Marie of France, Countess of Champagne

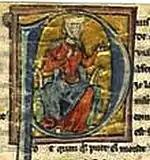

Marie was a patron of literature and her court became a sphere of influence on authors and poets such as Andreas Capellanus, who served in her court and referred to her several times in his writing, Chrétien de Troyes, who credits her with the idea for his "Lancelot: The Knight of the Cart", the troubadours Bertran de Born and Bernart de Ventadorn, Gautier d'Arras and Conon de Bétune.